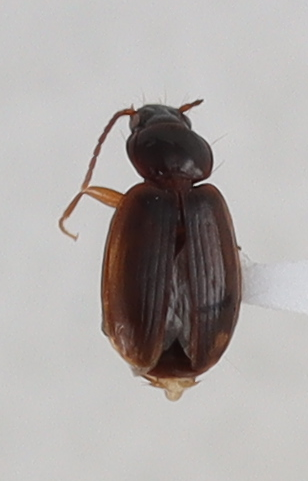
Scientific name: Trechus obtusus
Plot: 14
Trap: E
Collected: 20210810